Noeeta pupillata

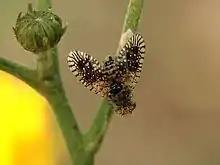
Noeeta pupillata female in the Netherlands

Noeeta pupillata is a species of tephritid or fruit flies in the genus "Noeeta" of the family Tephritidae.